James Robinson (footballer, born 1982)

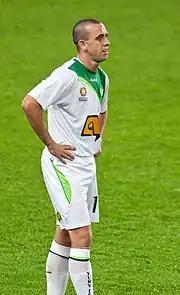
Robinson playing for North Queensland Fury in 2009

James Robinson (born 18 September 1982) is an English football manager and former player who last managed National Premier Leagues Victoria side Ballarat Red Devils from 2014 to 2015 before joining A-League club Brisbane Roar to manage their youth team in 2016.